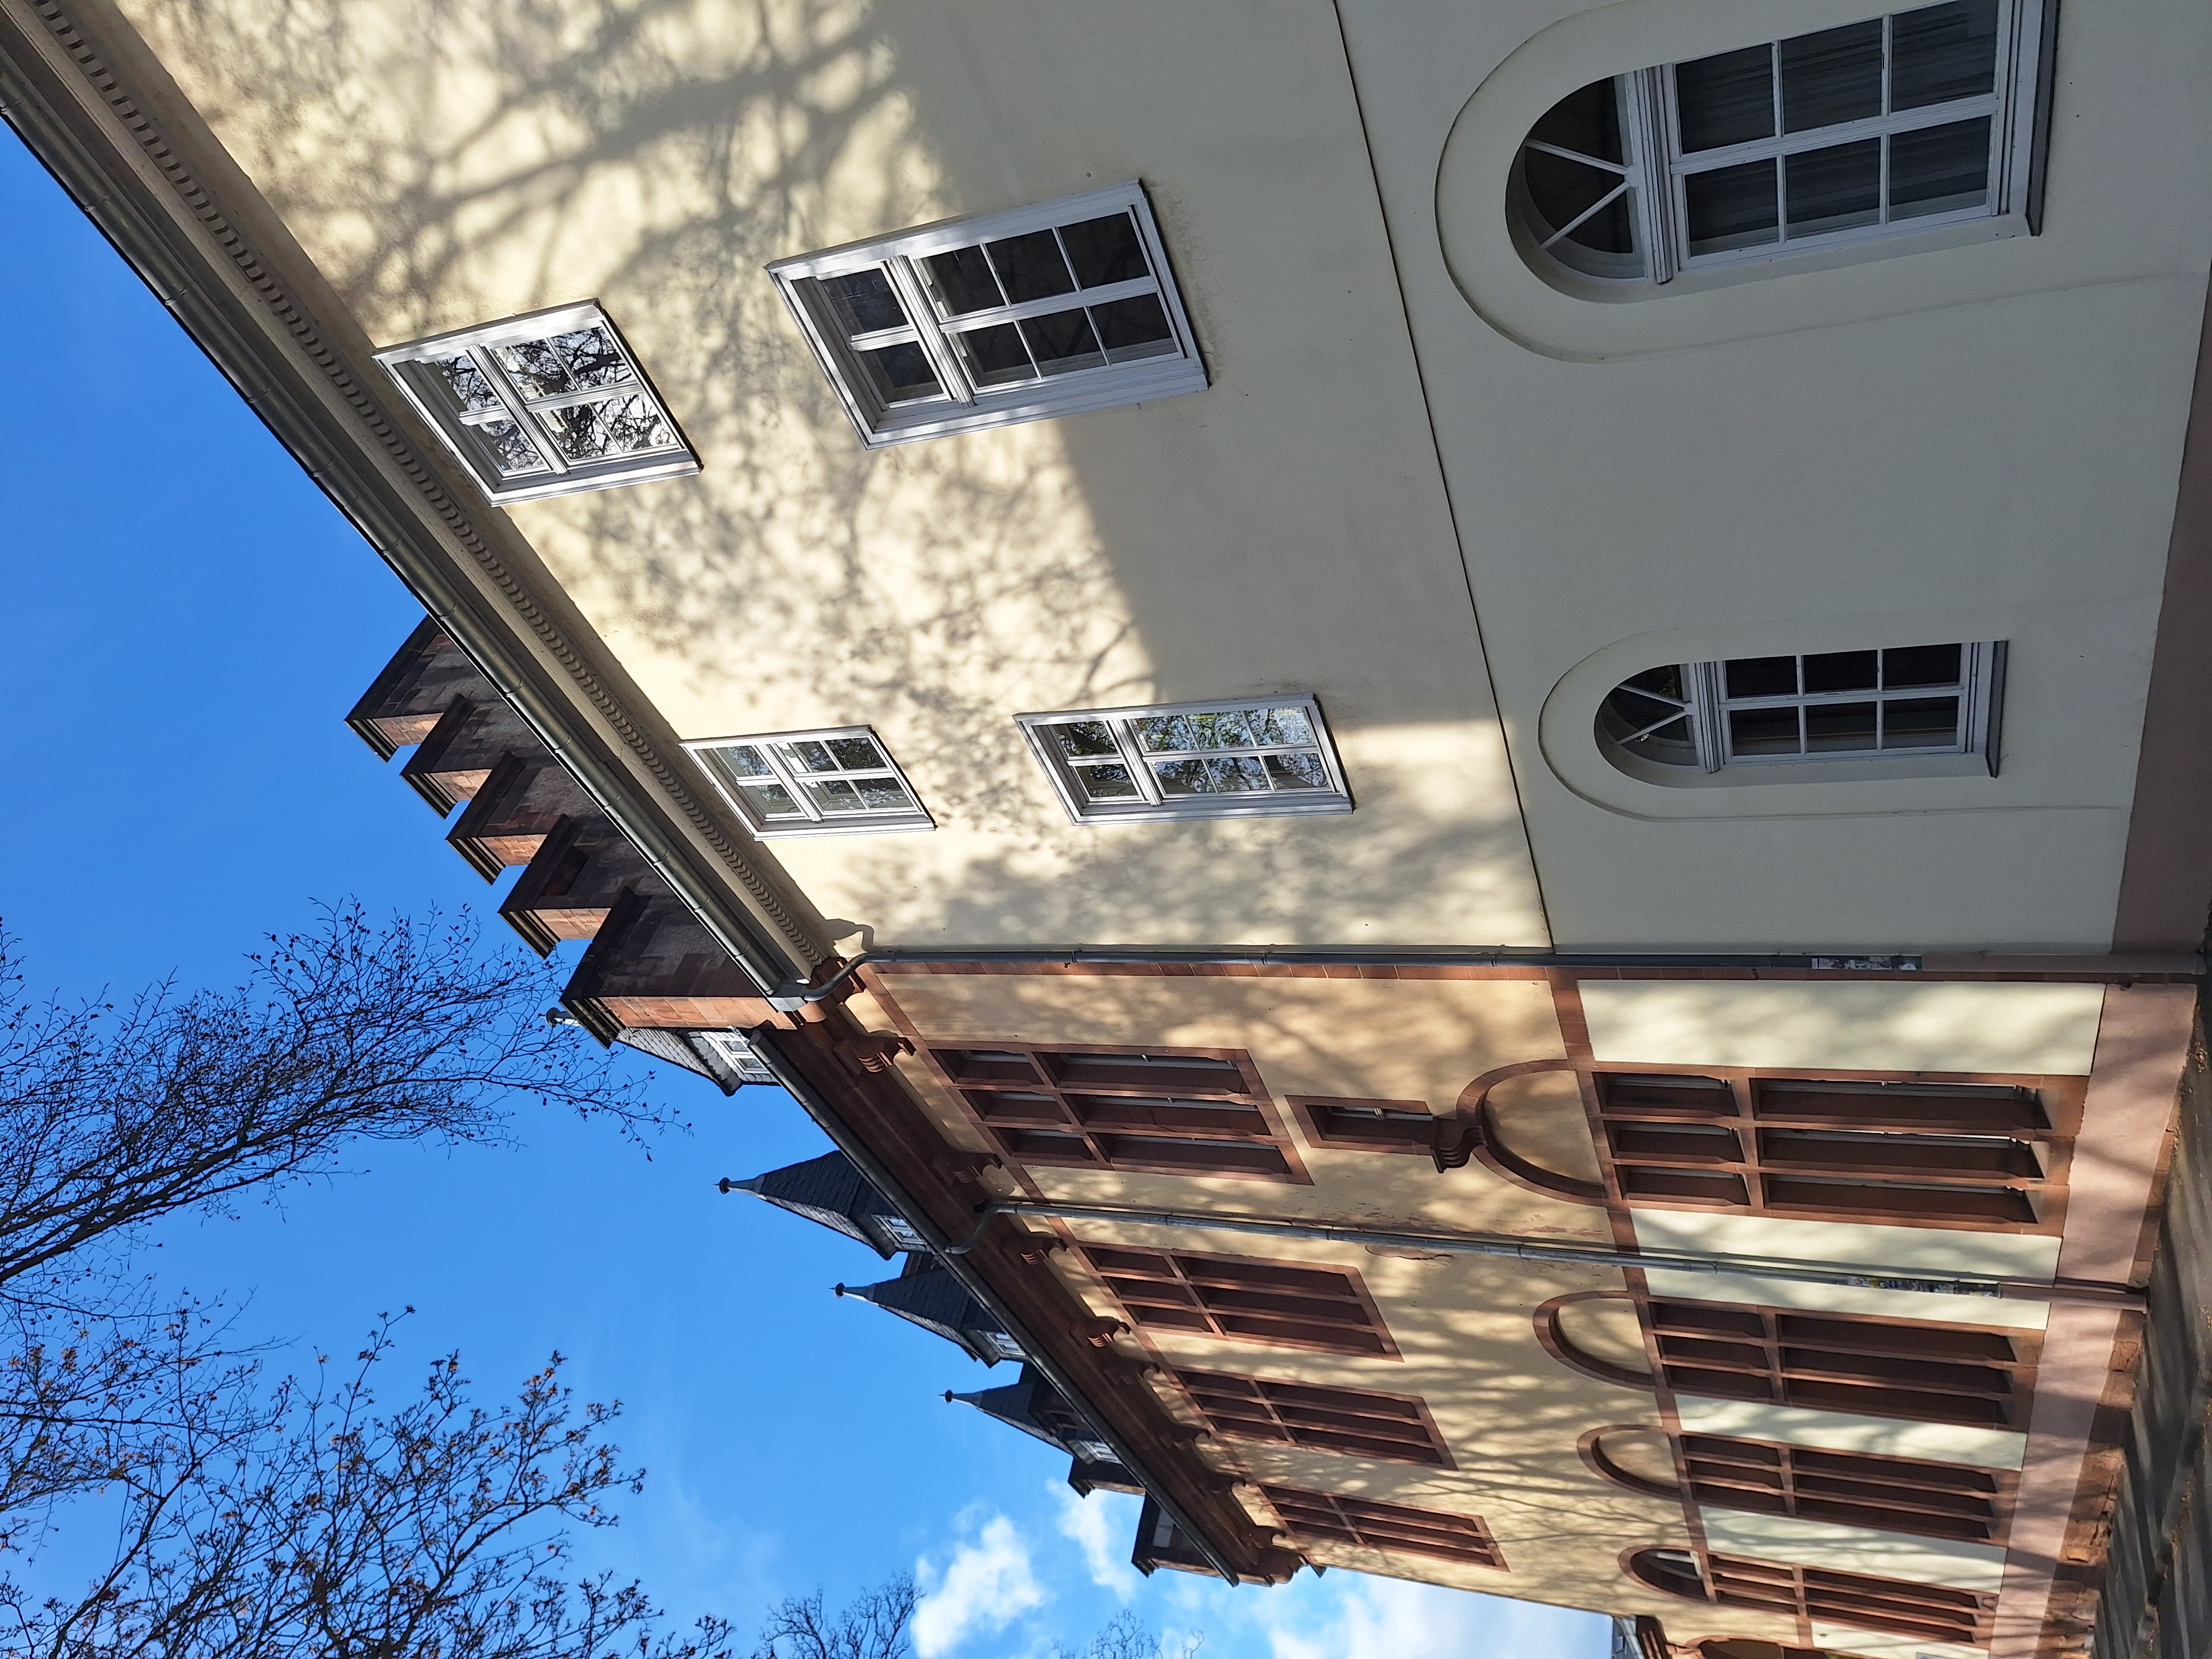
Building: Renthof 6